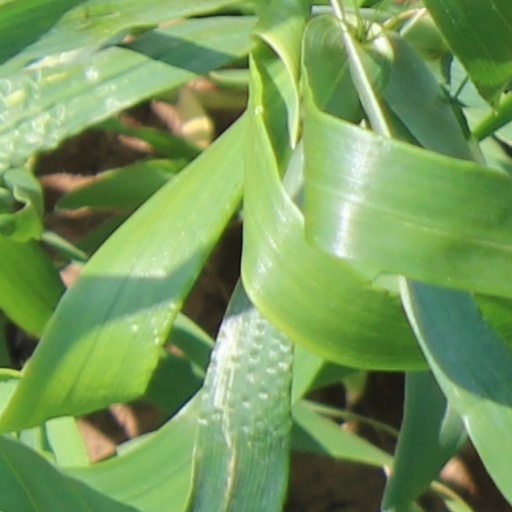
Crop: wheat